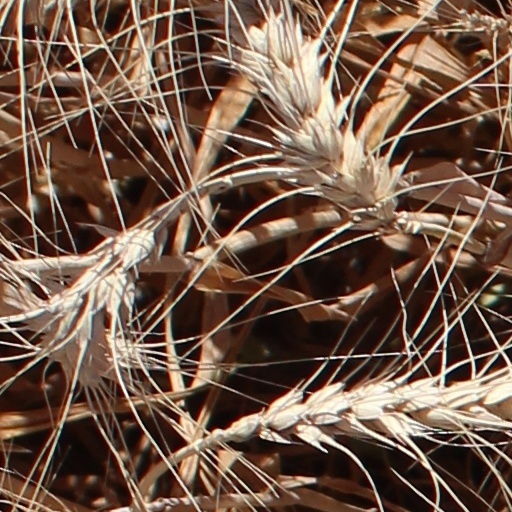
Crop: wheat